IPhone (1st generation)

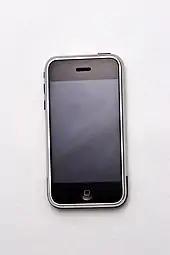
An 8 GB iPhone

Six out of ten Americans surveyed said they knew before its release that the iPhone was coming. The iPhone was released in the United States on June 29, 2007, at the price of $499 for the 4 GB model and $599 for the 8 GB model, both requiring a 2-year contract. Thousands of people were reported to have waited outside Apple and AT&T retail stores days before the device's launch; many stores reported stock shortages within an hour of availability.